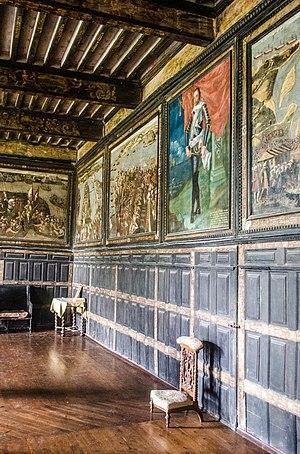
Château de Lacassagne, Saint-Avit-Frandat, Gers, France. Salle des Chevaliers de Malte.
Le château de Lacassagne, à Saint-Avit-Frandat est un château dont la construction s’est étalée des XIIIᵉ au XIXᵉ siècles. Il est connu pour abriter la réplique de la salle du conseil des grands maîtres de l’ordre de Saint-Jean de Jérusalem, dont l’original se trouve à La Valette, sur l’île de Malte dans le Palais des grands maîtres.